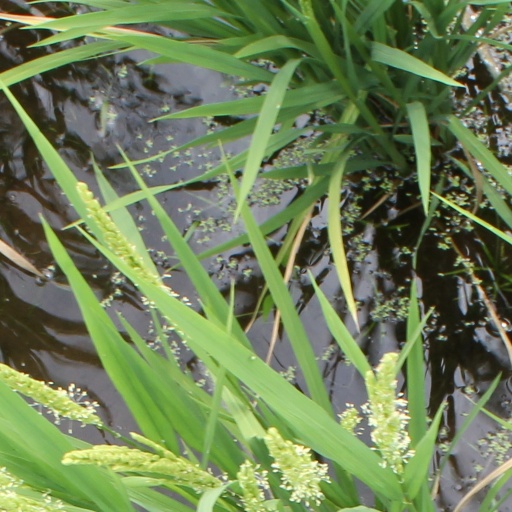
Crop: rice